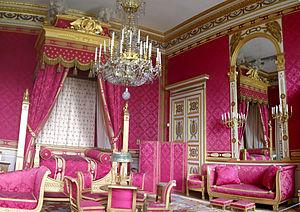
Chambre d'apparat de Napoléon Ier, Château de Compiègne
Le palais de Compiègne est une ancienne résidence royale et impériale située à Compiègne dans l'Oise.